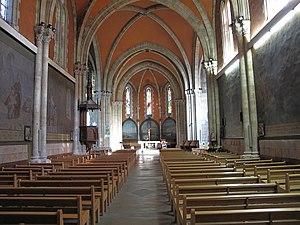
La nef de l'église Saint-Nicolas à Capbreton (Landes)
L'église Saint-Nicolas est un lieu de culte catholique situé dans la commune de Capbreton, dans le département français des Landes.